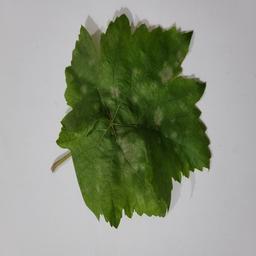
Label: Powdery Mildew